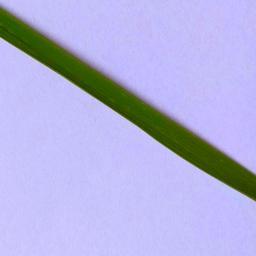
Label: Rice___Healthy